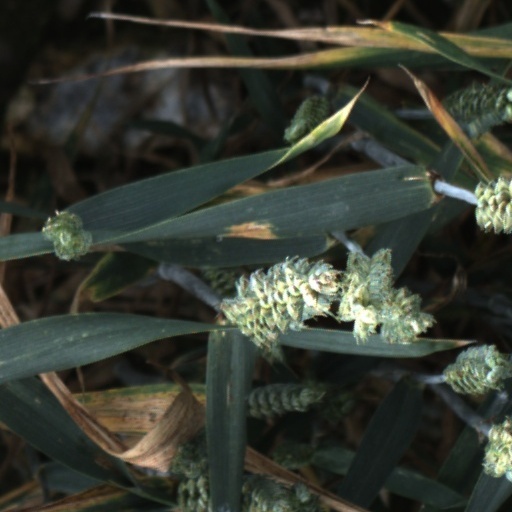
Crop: wheat